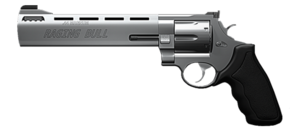
Le Taurus Raging Bull est un revolver développé par le constructeur brésilien Forjas Taurus.